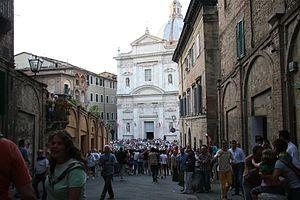
L'église Santa Maria di Provenzano est une église située dans la ville de Sienne en Toscane, place Provenzano Salvani chef siennois qui détenait une peinture, La Madonna di Provenzano, aux vertus curatives supposées.